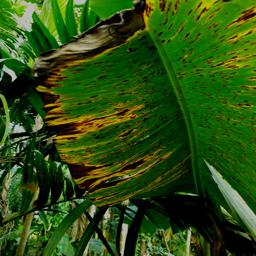
Label: JAHAJI LEAF